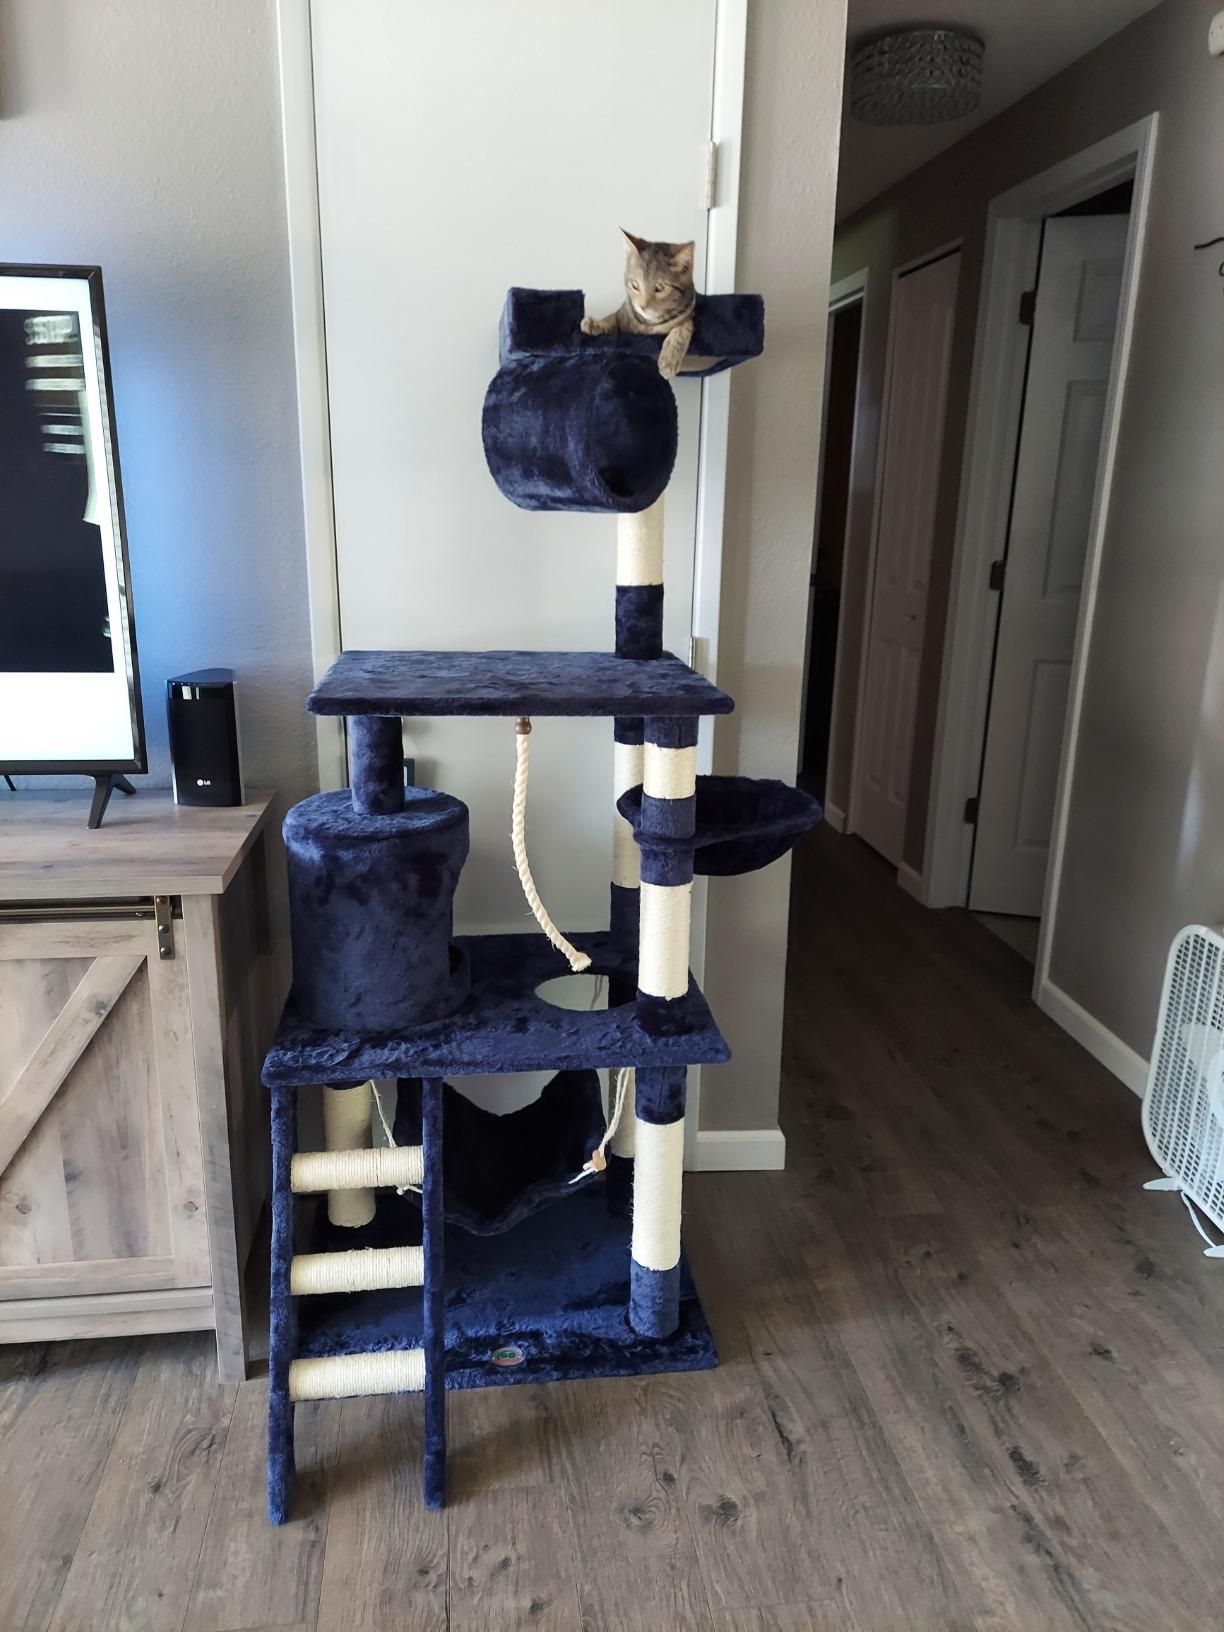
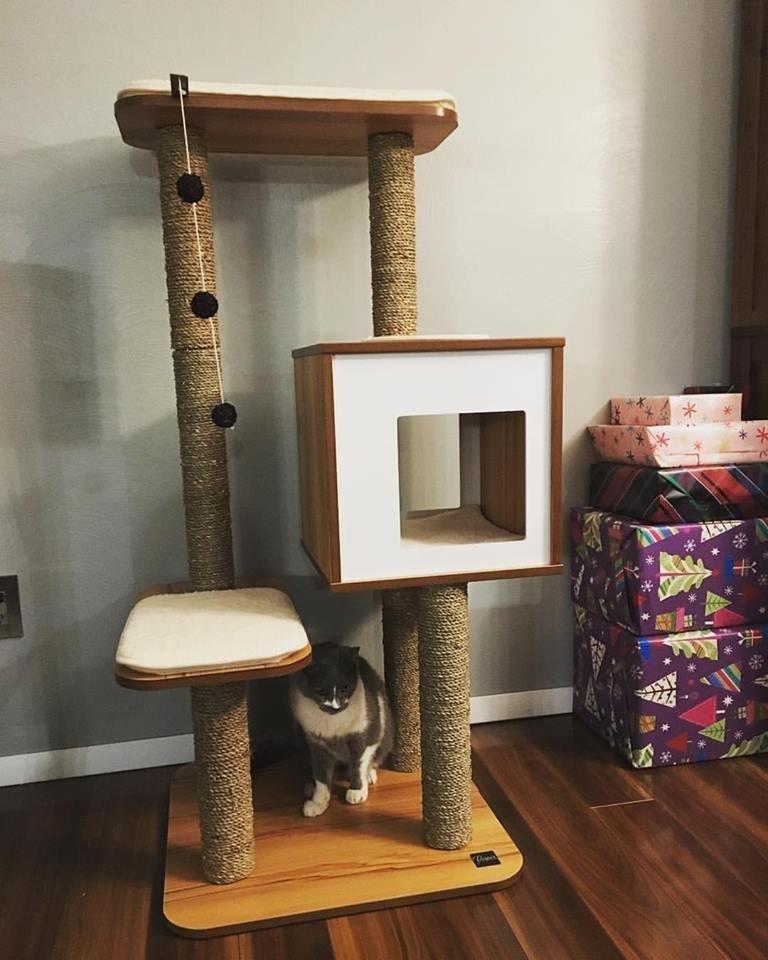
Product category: items_cat tree
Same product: no